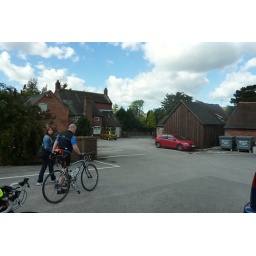
A bike ride for charity from Blackpool Tower to Eiffel Tower in Paris, via many long roads and high hills